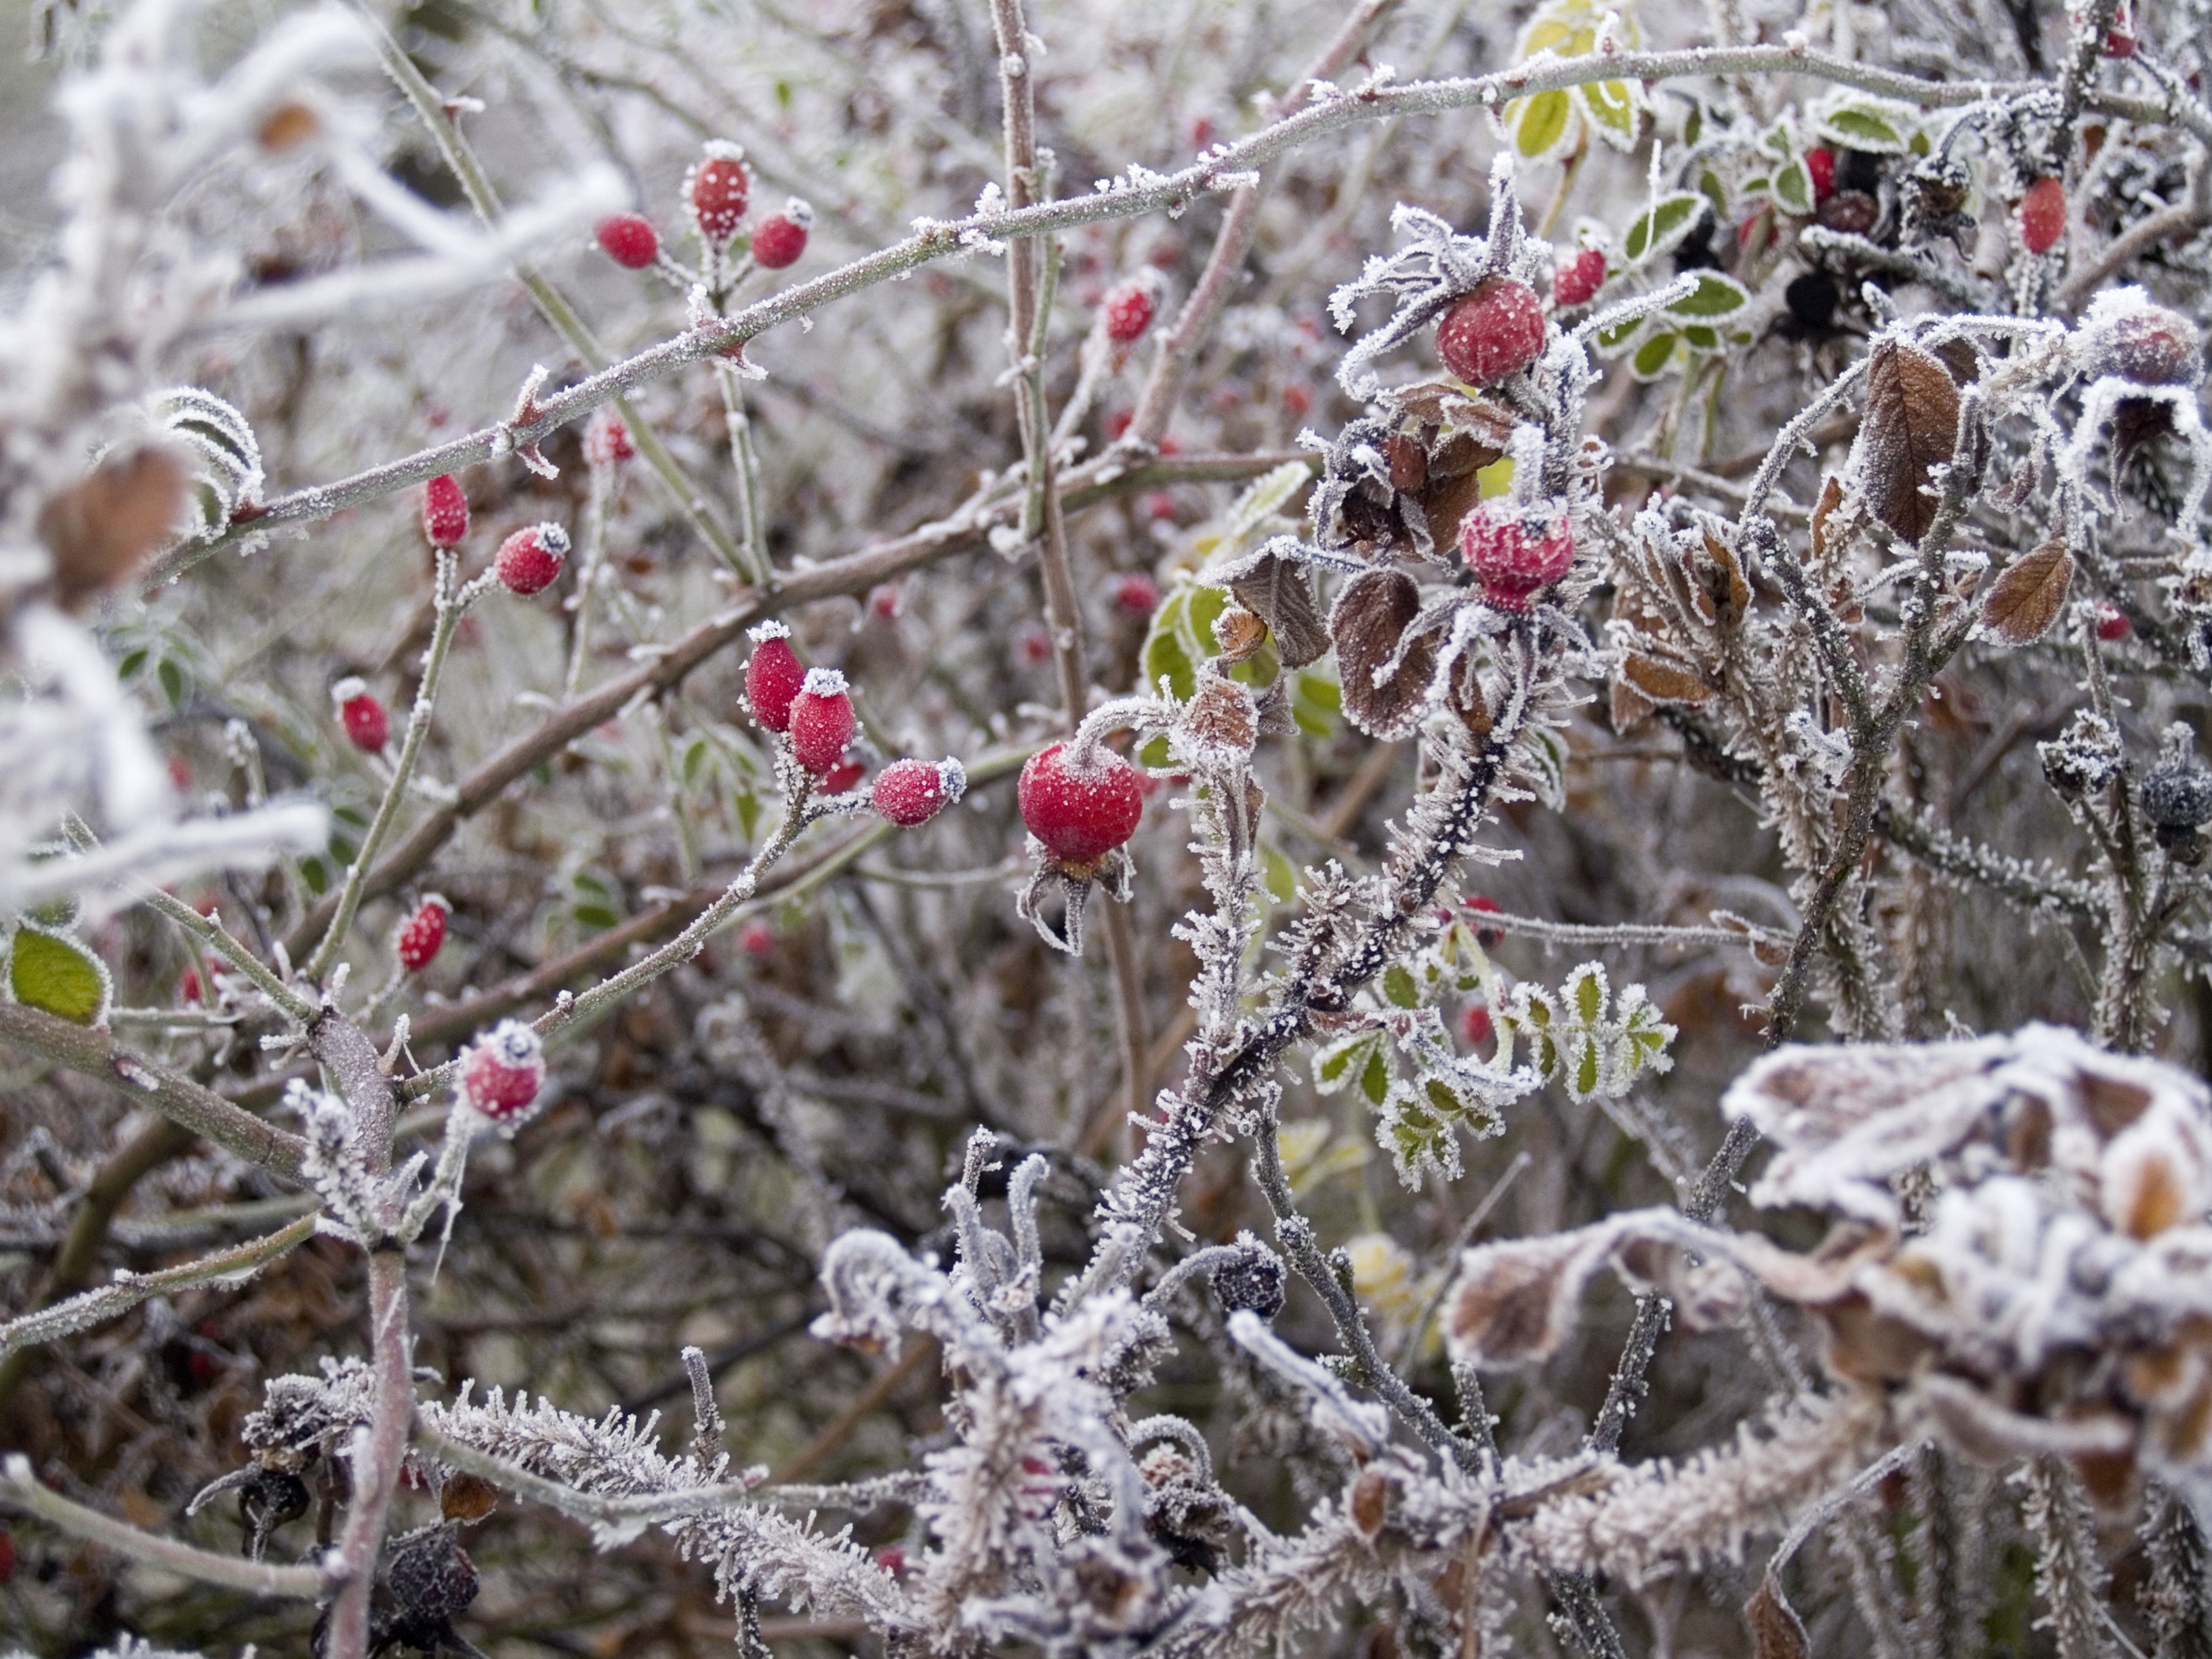
tree, branch, blossom, snow, cold, winter, plant, berry, leaf, flower, frost, bush, spring, produce, botany, flora, season, wildflower, shrub, erica, wild rose, hard rime, flowering plant, land plant